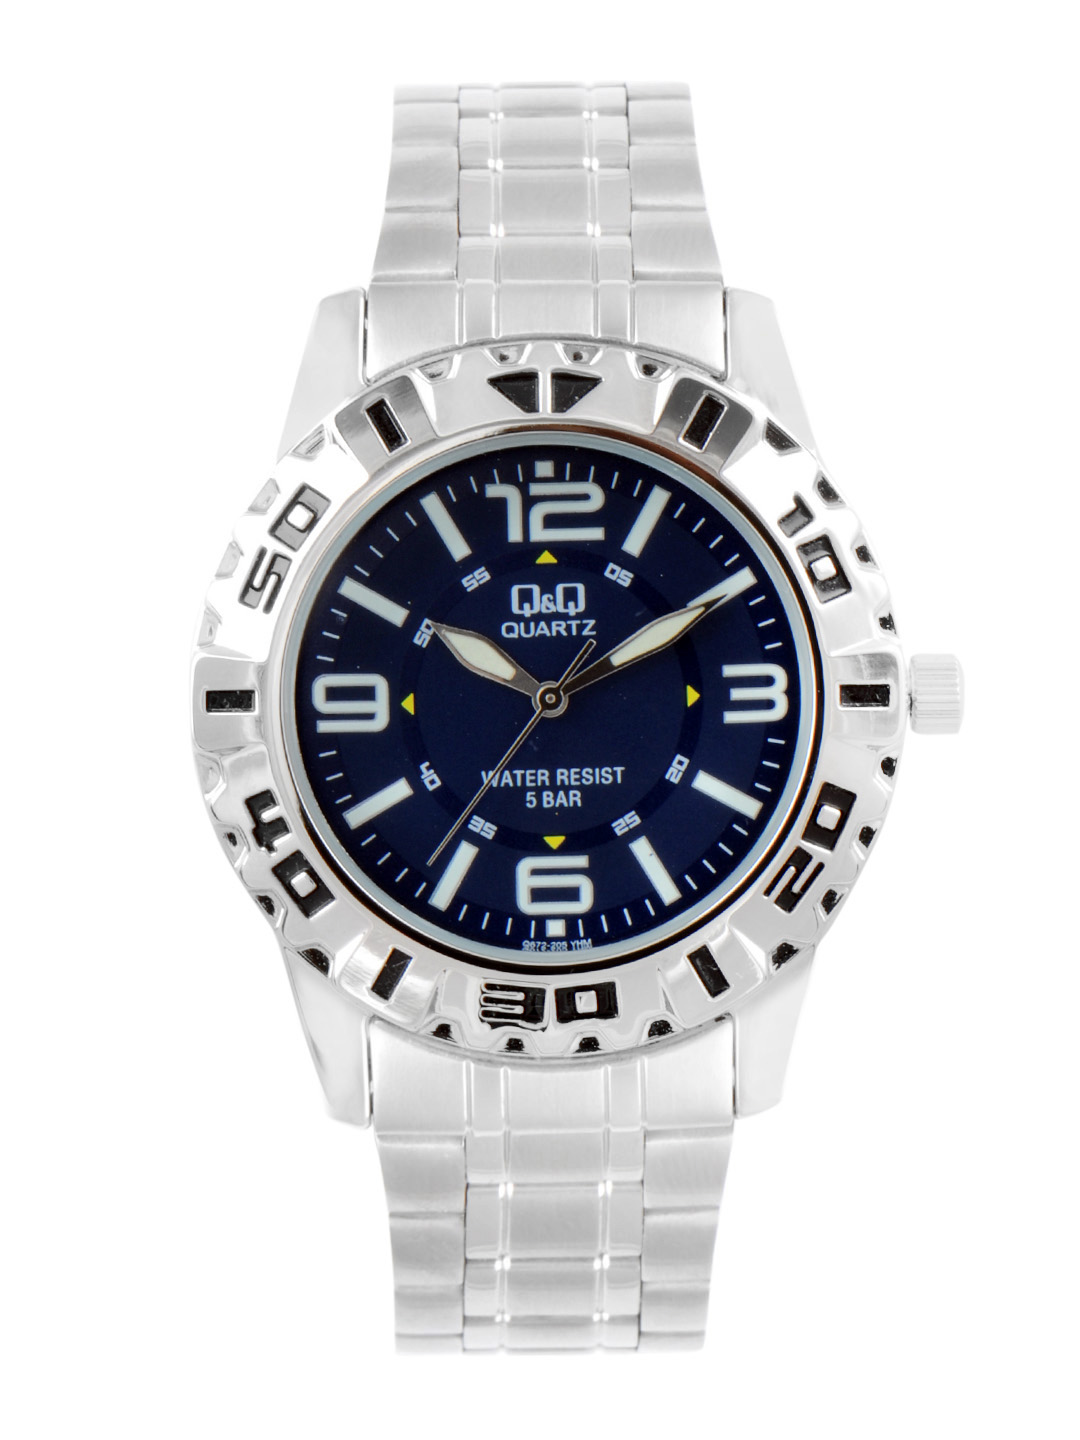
Q&Q Men Blue Dial Watch
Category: Accessories / Watches / Watches
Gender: Men
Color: Blue
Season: Winter 2016
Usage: Casual